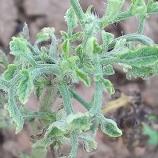
Crop: Tomato
Condition: virosis-d